Howland Island

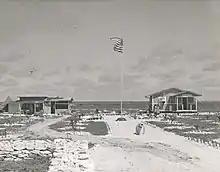
View of the settlement on the island, 1937

In 1935, colonists from the American Equatorial Islands Colonization Project arrived on the island to establish a permanent U.S. presence in the Central Pacific. It began with a rotating group of four alumni and students from the Kamehameha School for Boys, a private school in Honolulu. Although the recruits had signed on as part of a scientific expedition and expected to spend their three-month assignment collecting botanical and biological samples, once out to sea, they were told, according to one of the Jarvis Island colonists, George West, "Your names will go down in history" and that the islands would become "famous air bases in a route that will connect Australia with California".